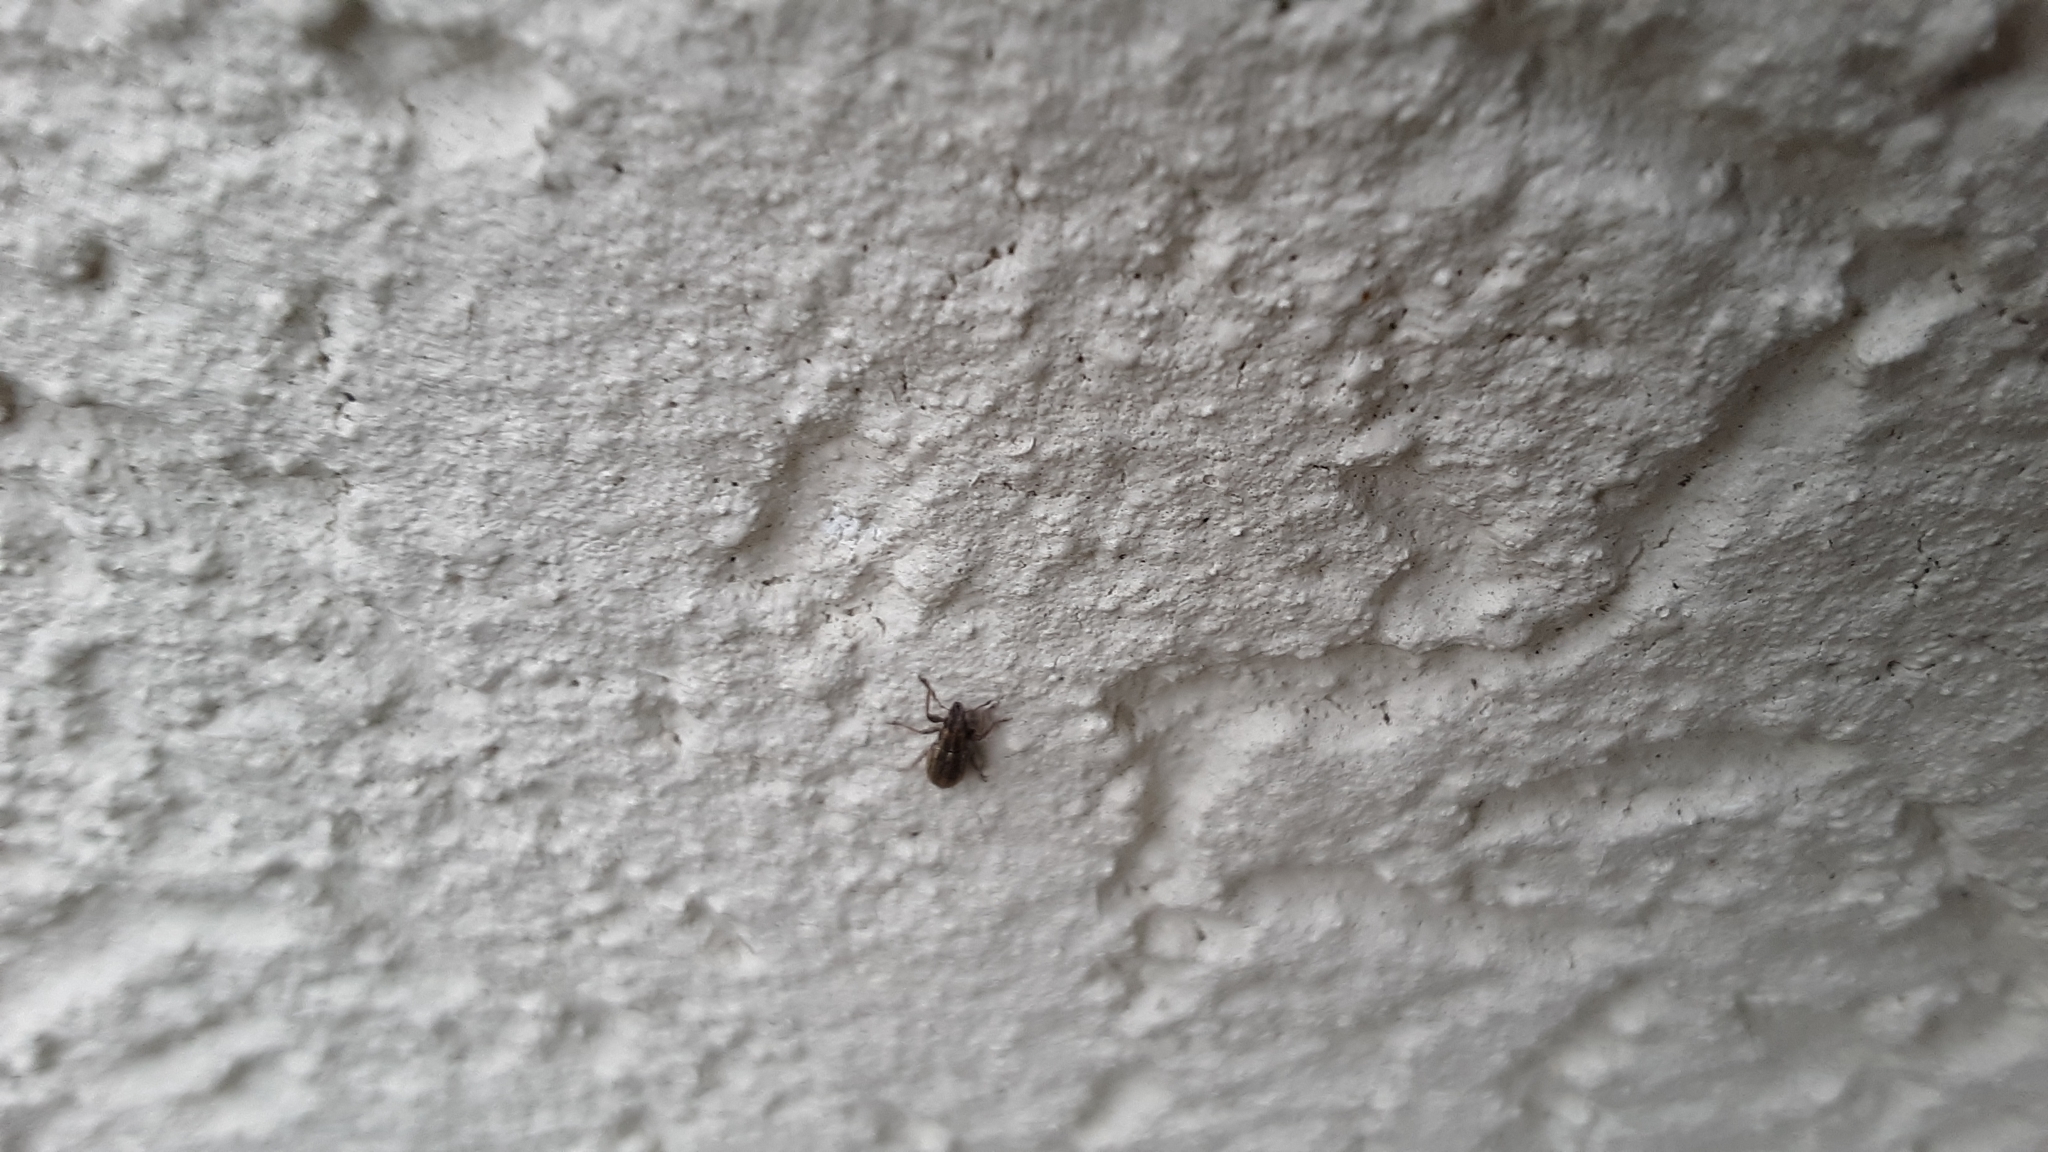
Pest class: pea_leaf_weevil